History of the Soviet Union (1964–1982)

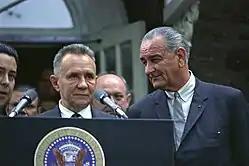
Alexei Kosygin, a member of the collective leadership, with Lyndon B. Johnson, President of the United States, at the 1967 Glassboro Summit Conference

After a prolonged power struggle, Khrushchev was finally ousted from his post as First Secretary in October 1964, charged with the failure of his reforms, his obsessive re-organizations of the Party and Government apparatus, his disregard for Party and Government institutions, and his one-man domineering leadership style. The Presidium (Politburo), the Central Committee and other important Party–Government bodies had grown tired of Khrushchev's repeated violations of established Party principles. The Soviet leadership also believed that his individualistic leadership style ran contrary to the ideal collective leadership. Leonid Brezhnev and Alexei Kosygin succeeded Khrushchev in his posts as First Secretary and Premier respectively, and Mikhail Suslov, Andrei Kirilenko, and Anastas Mikoyan (replaced in 1965 by Nikolai Podgorny), were also given prominence in the new leadership. Together they formed a functional collective leadership.